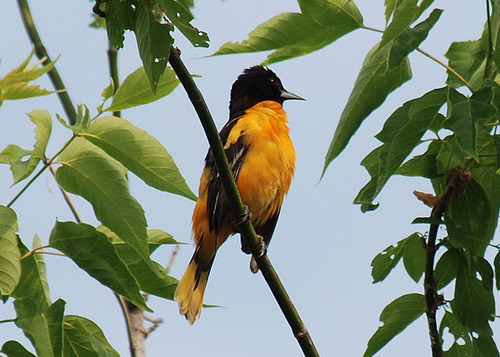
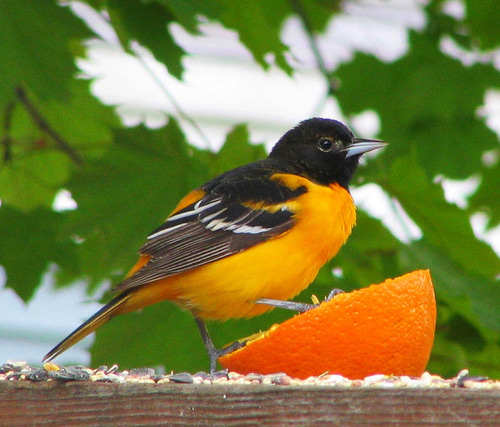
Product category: misc
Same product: yes